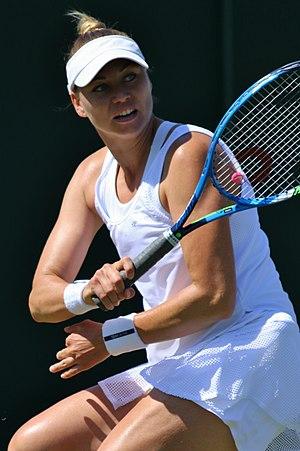
Vera Zvonareva est une joueuse de tennis russe, née le 7 septembre 1984 à Moscou.